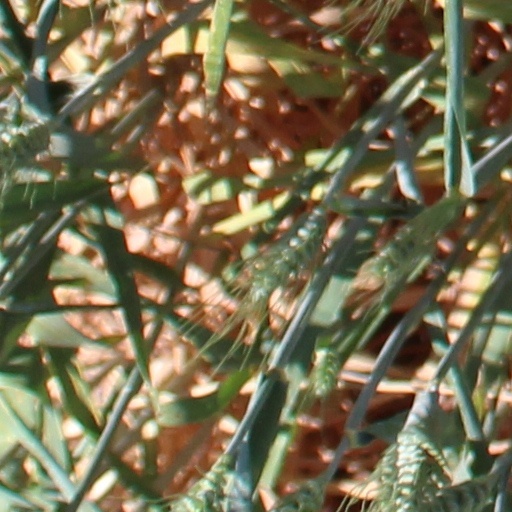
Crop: wheat